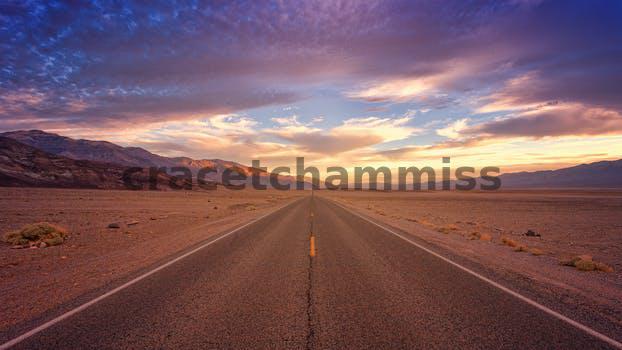
Label: Watermark